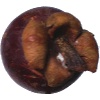
Label: Mangostan 1